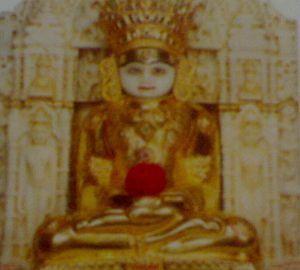
Padmaprabha connu aussi sous le nom de Swami Padmaprabhu est le sixième Tirthankara du jaïnisme, le sixième Maître éveillé. Il est né à Kausambi dans l'actuel Uttar Pradesh, et après que son père est devenu ascète, il a régné sur son royaume. Puis à son tour Padmaprabha a pris l'habit de moine, et il a atteint le nirvana au Mont Sammeda dans l'état du Jharkhand, en Inde. Son symbole est le lotus. Un temple d'importance dénommé temple de Padamprabhuji ou Padampura a été construit en son honneur près de Jaipur dans le Rajasthan.